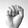
ASL letter: S